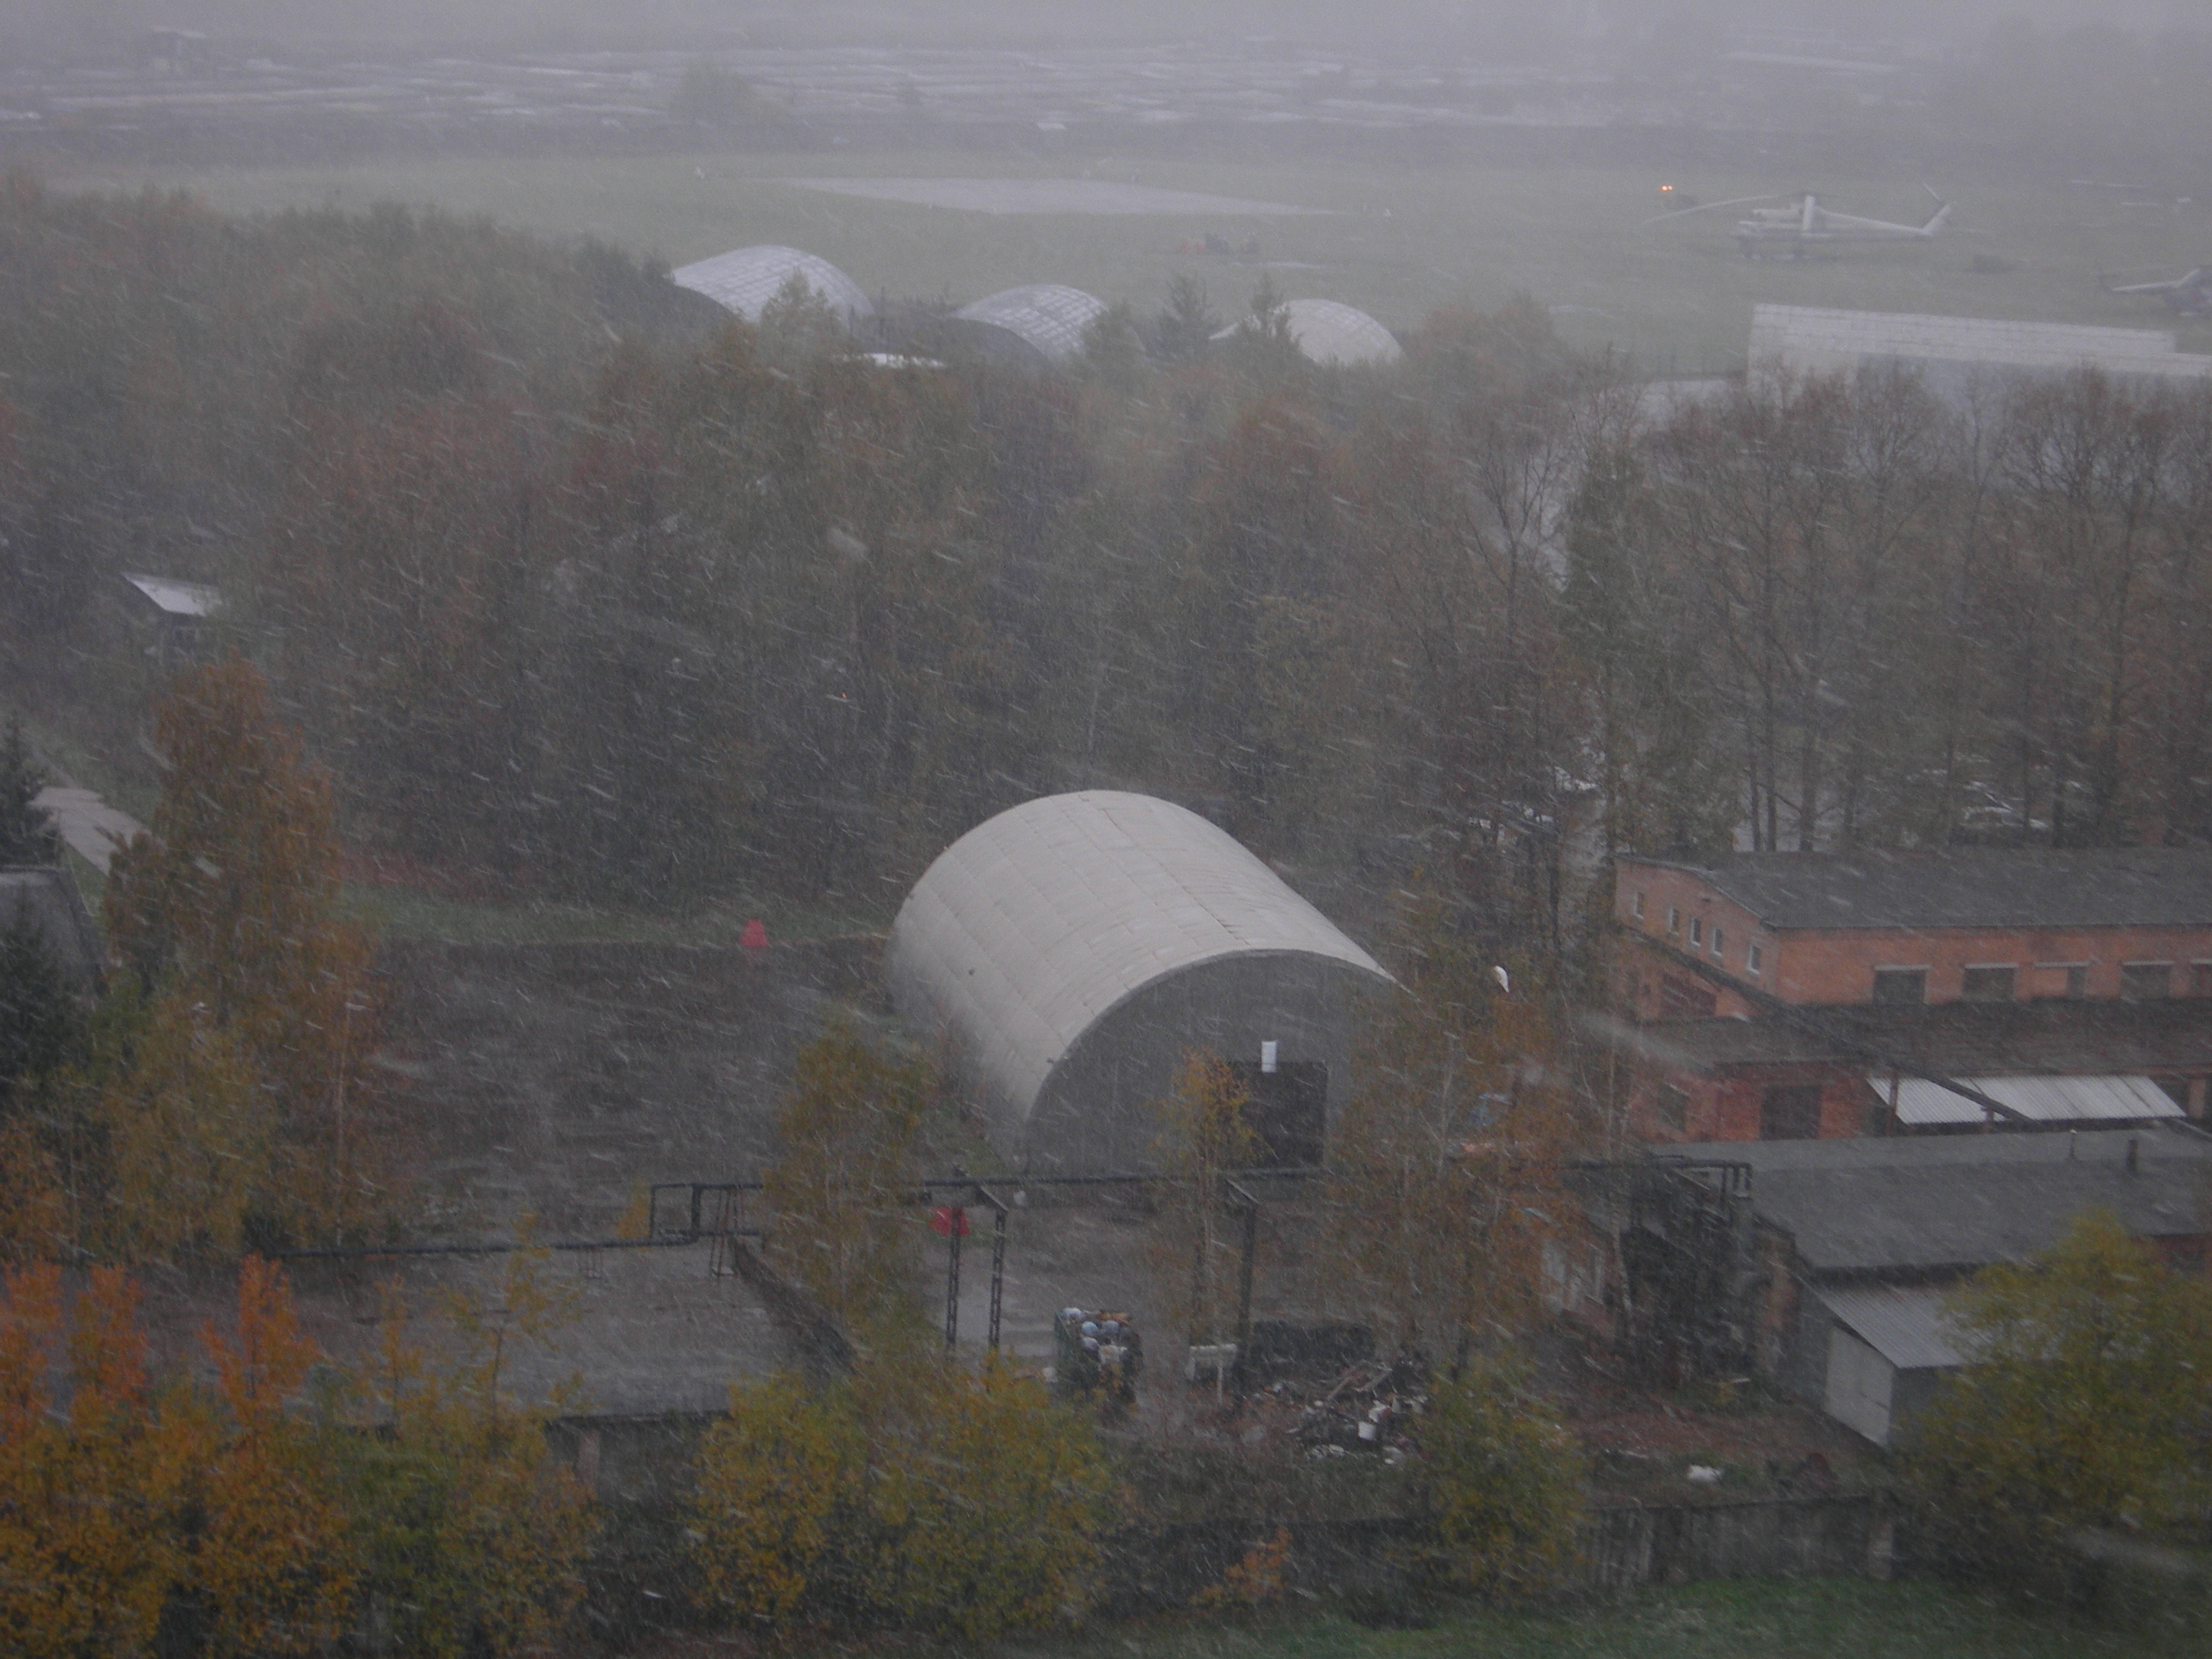
snow, fog, mist, city, cityscape, weather, nikon, moscow, russia, cityscapes, atmospheric phenomenon, atmosphere of earth